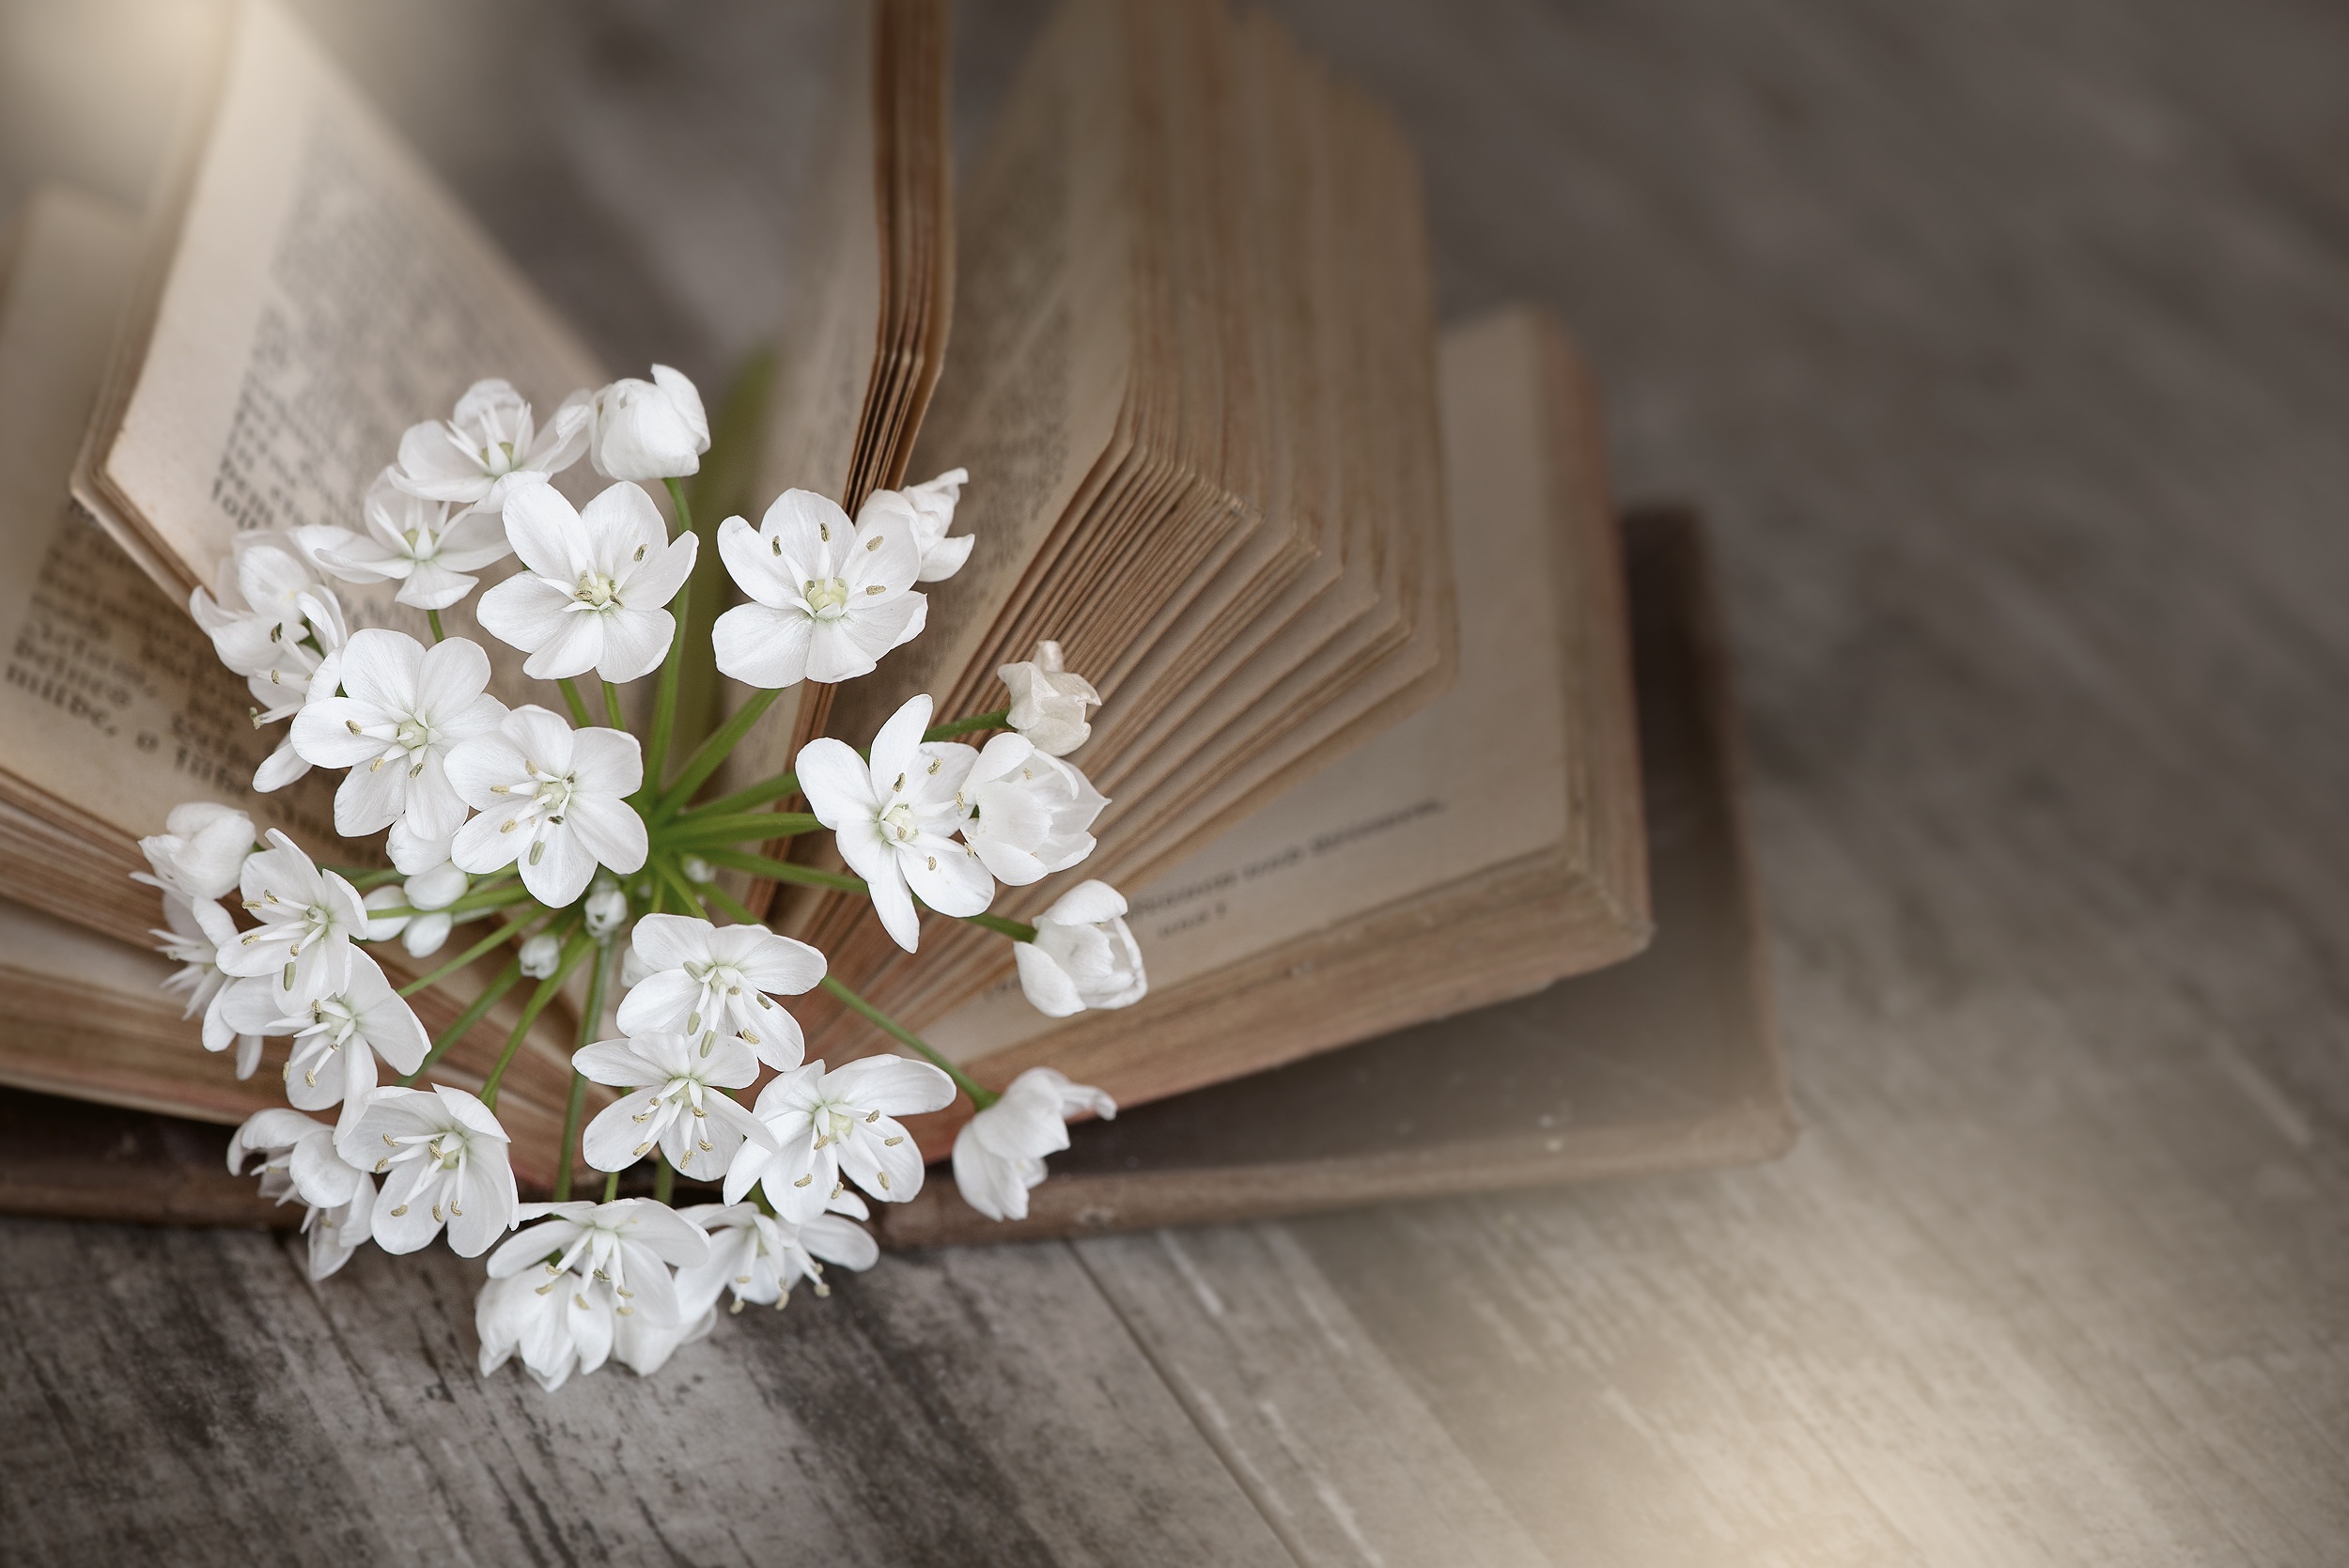
book, white, flower, petal, old, spring, close, bride, still life, old book, flowers, used, book pages, flower bouquet, allium flower